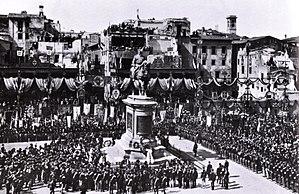
Le terme italien Risanamento définit, à Florence, la période du réaménagement urbanistique de la ville de Florence opéré entre 1865 et 1895.